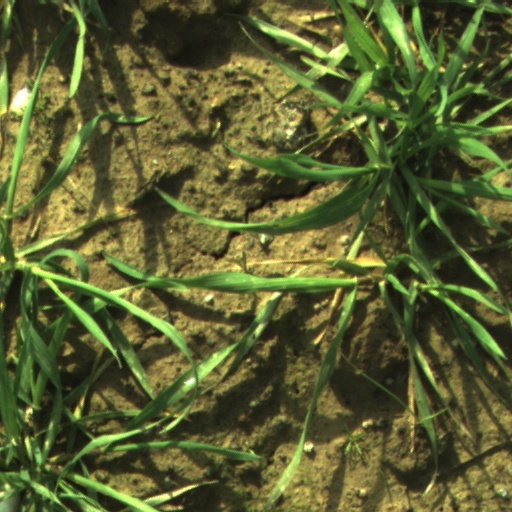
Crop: wheat